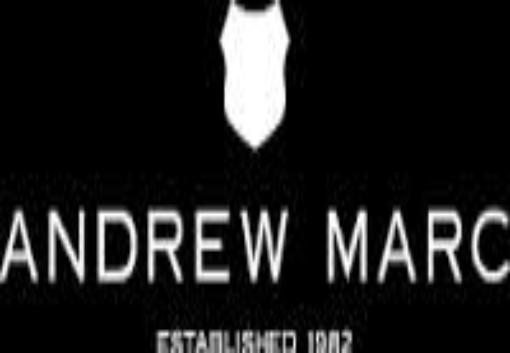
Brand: Andrew Marc
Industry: Clothes